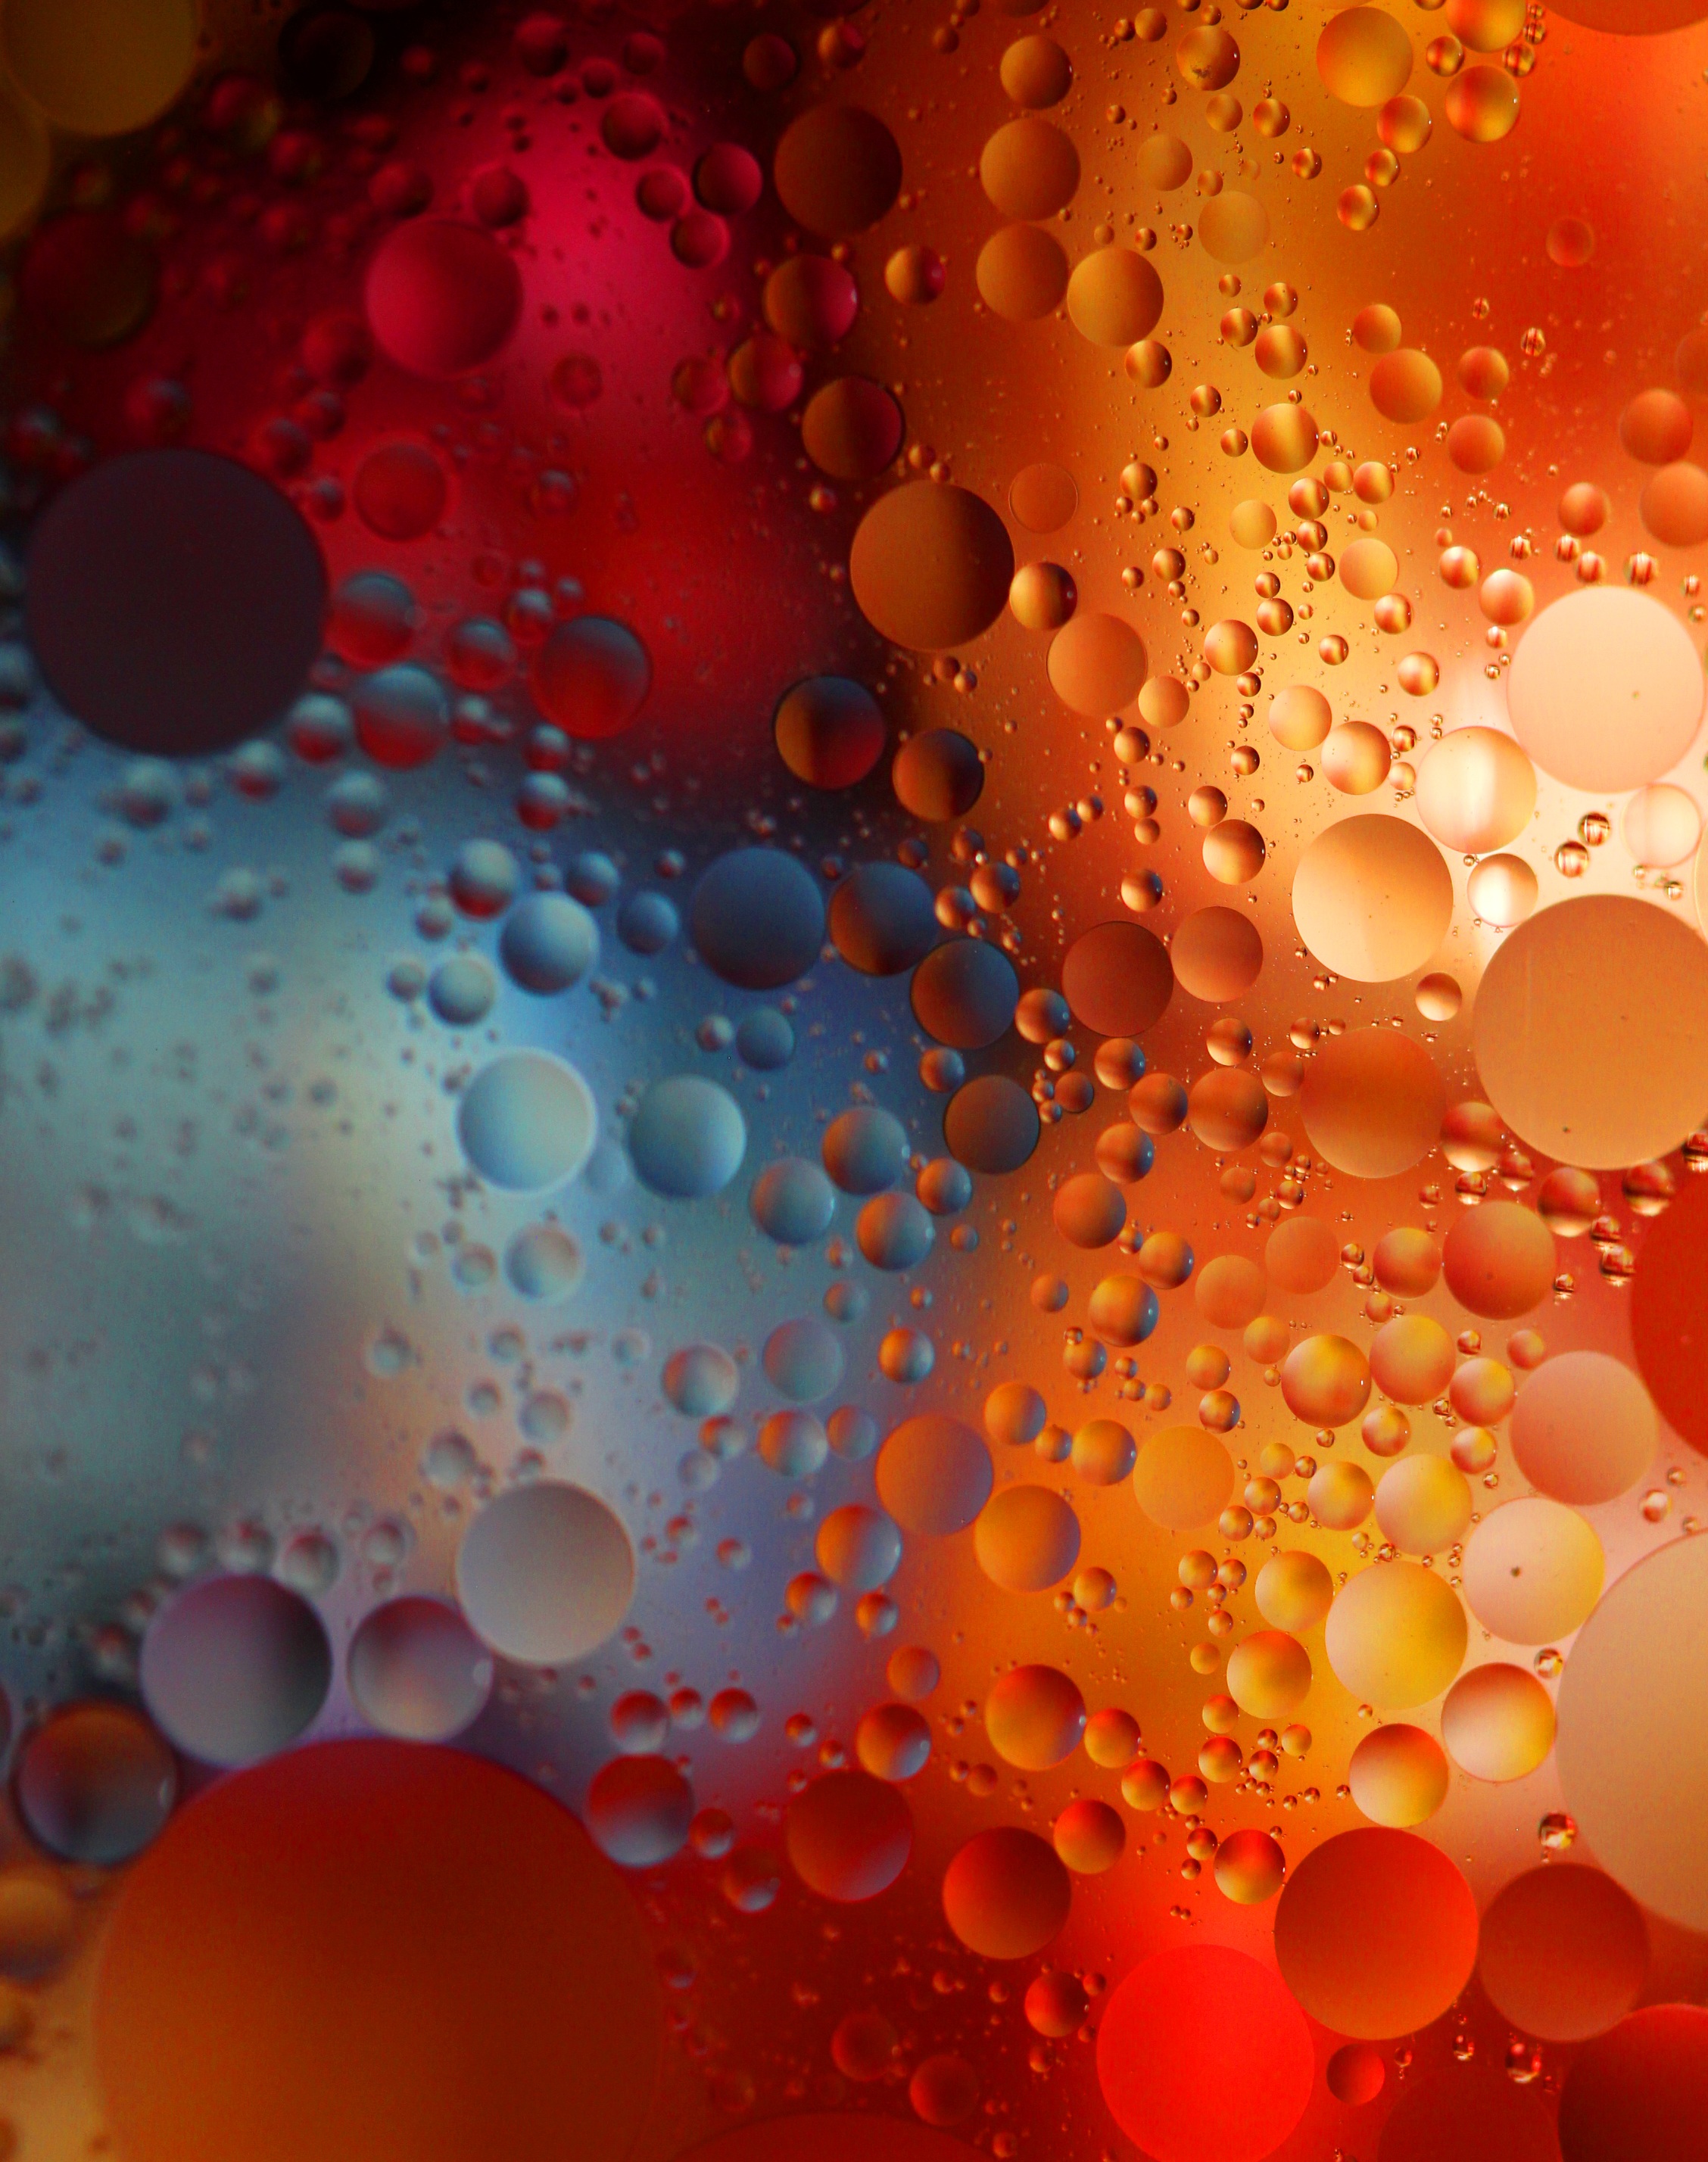
water, creative, flower, petal, reflection, red, color, macro, artistic, colorful, circle, close up, reflecting, oil, macro photography, spheres, oil and water, ellipses, computer wallpaper, liquid bubble, fractal art